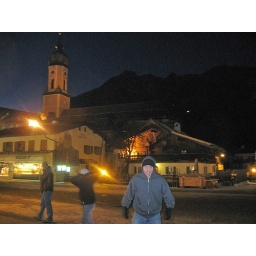
Garmisch...mountains in the background...crazy mountain person in the front....Jared.